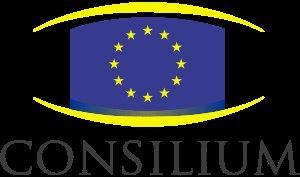
Le latin est une langue italique de la famille des langues indo-européennes, parlée à l'origine par les Latins dans le Latium de la Rome antique. Bien qu'il soit souvent considéré comme une langue morte, sa connaissance, voire son usage, se sont maintenus à l'université et dans le clergé. De nombreuses écoles et universités continuent à l'enseigner. Le latin est toujours utilisé pour la production de néologismes dans de nombreuses familles de langues. Le latin, ainsi que les langues romanes, sont la seule branche des langues italiques à avoir survécu. Les autres branches sont attestées dans des documents datant de l'Italie préromaine, mais ont été assimilées durant la période républicaine ou au début de l'époque impériale.